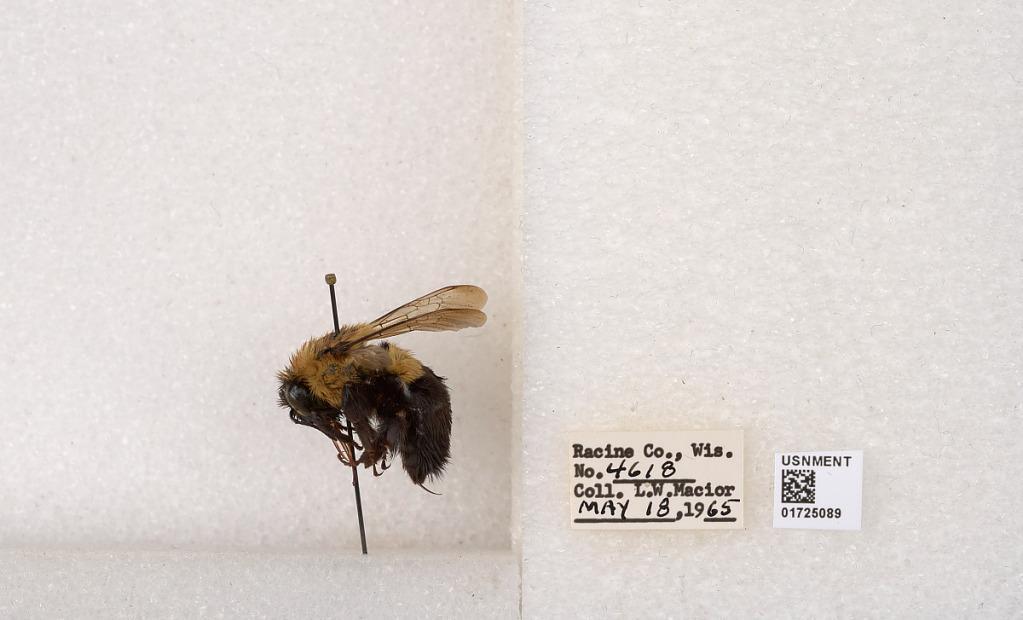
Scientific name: Bombus impatiens Cresson
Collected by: L. Macior
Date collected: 1965-5-18
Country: United States
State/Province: Wisconsin
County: Racine
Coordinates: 42.7299, -87.8123